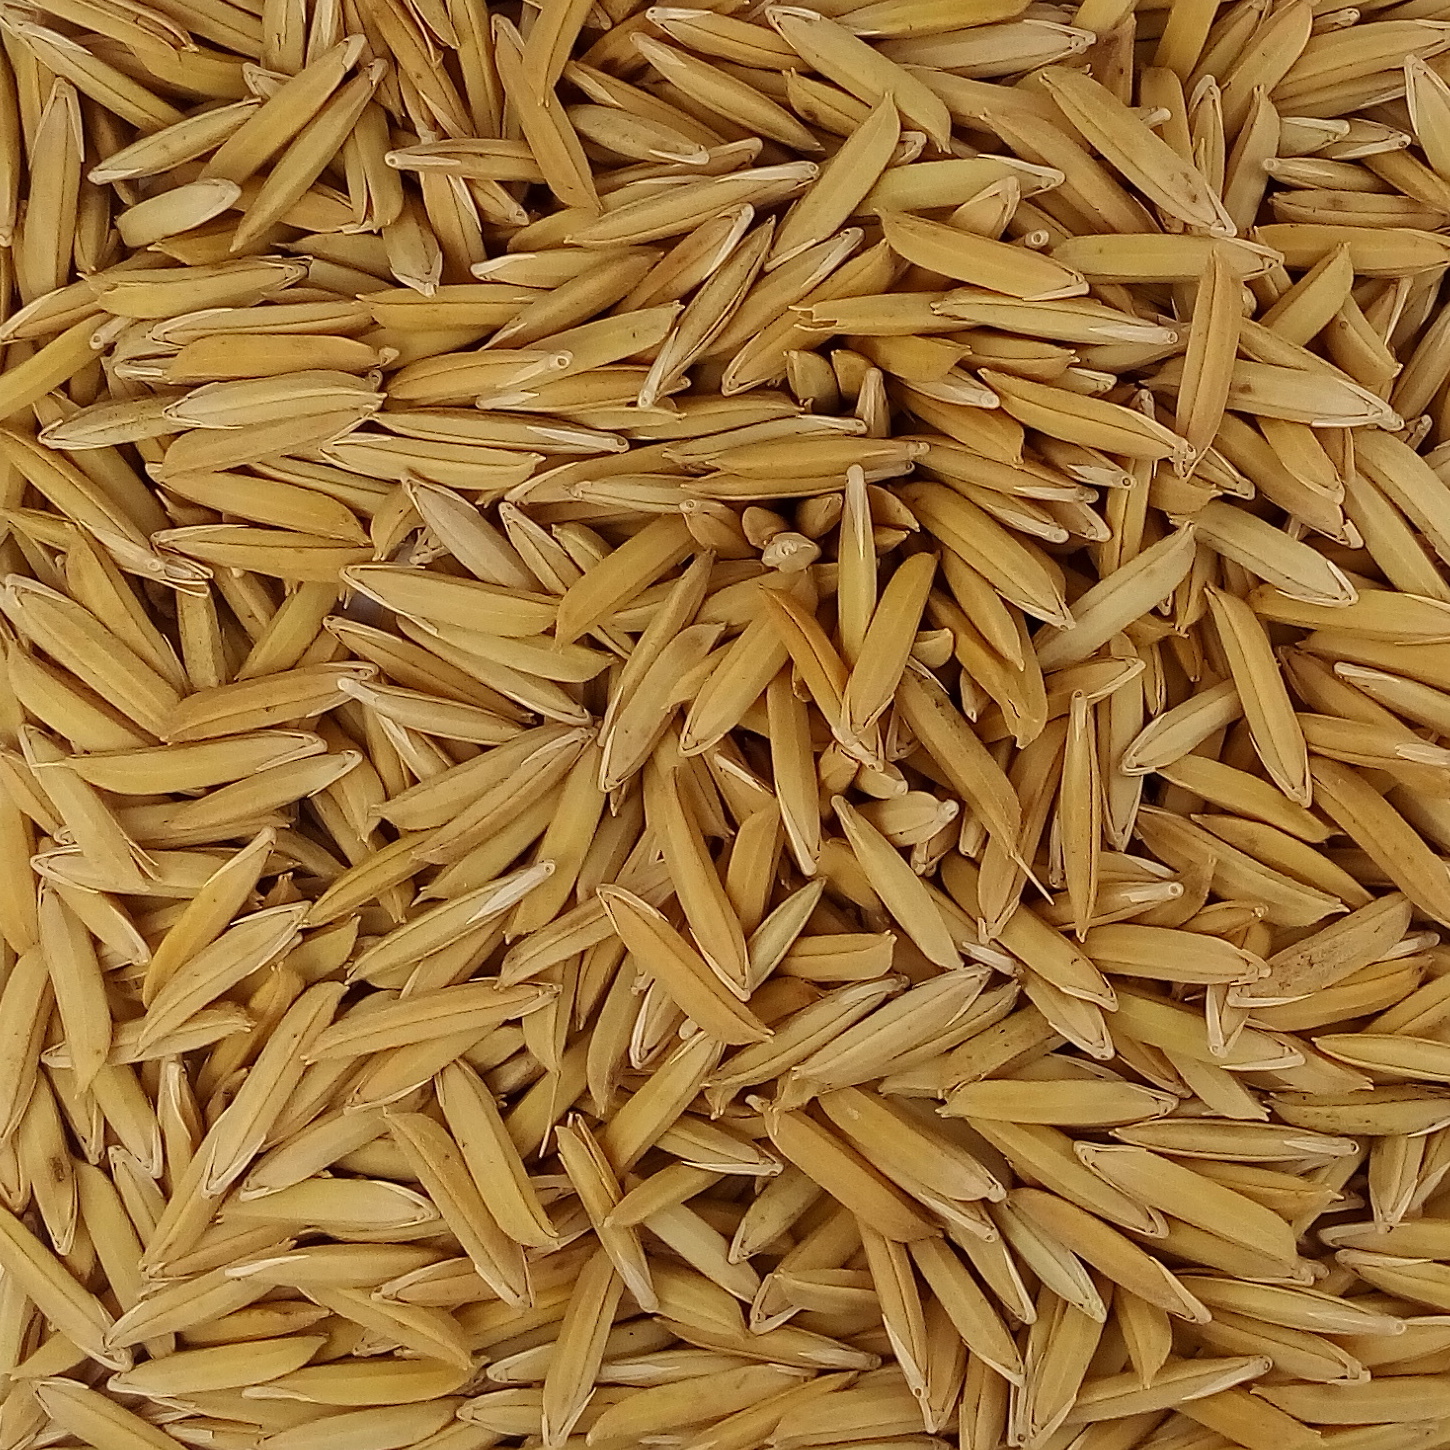
Rice seed variety: 1718